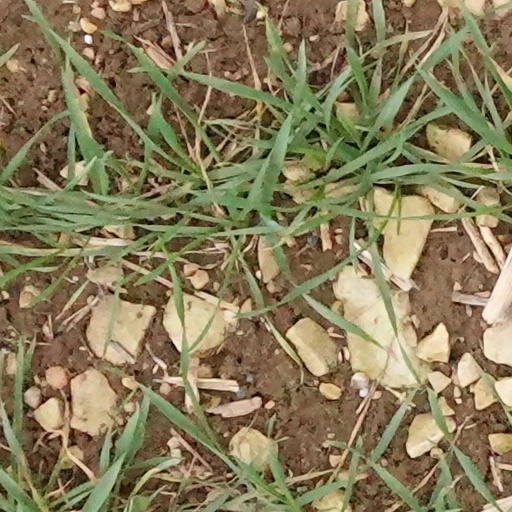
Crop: wheat